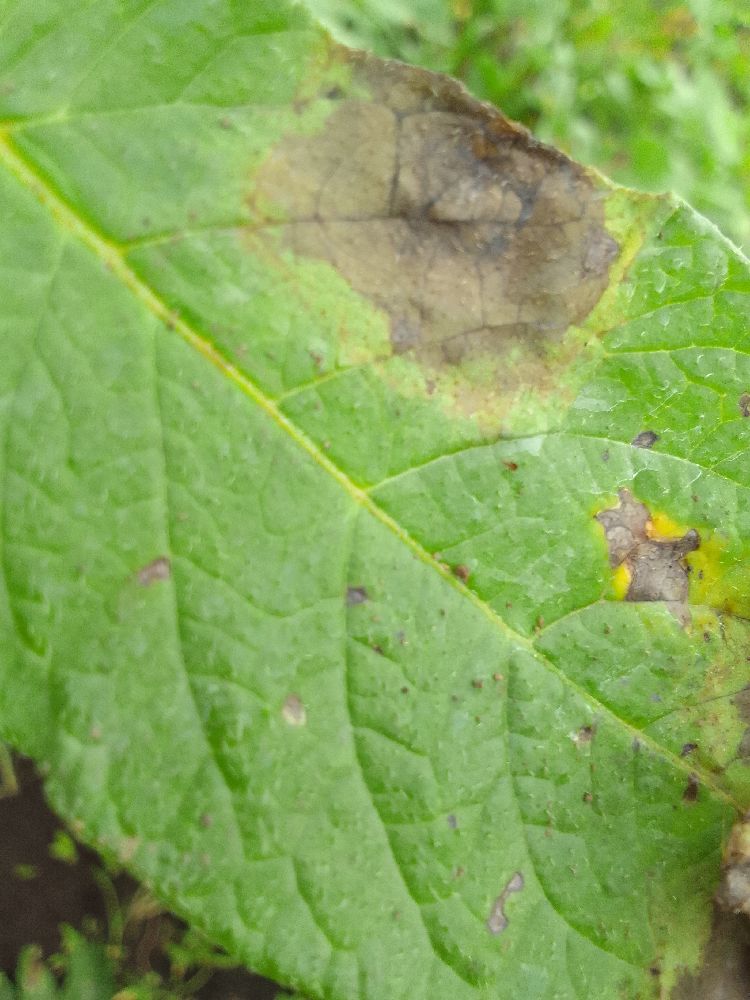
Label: Late blight